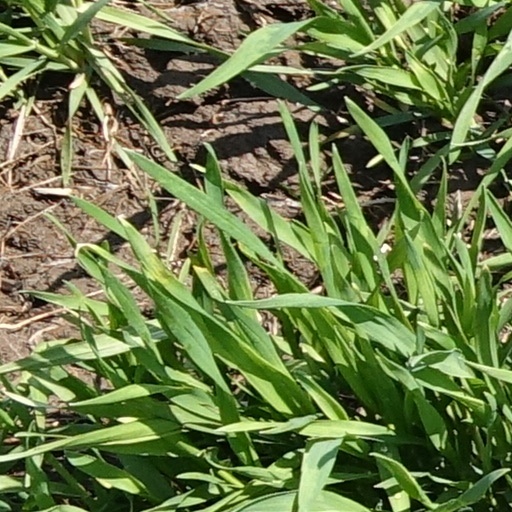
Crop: wheat